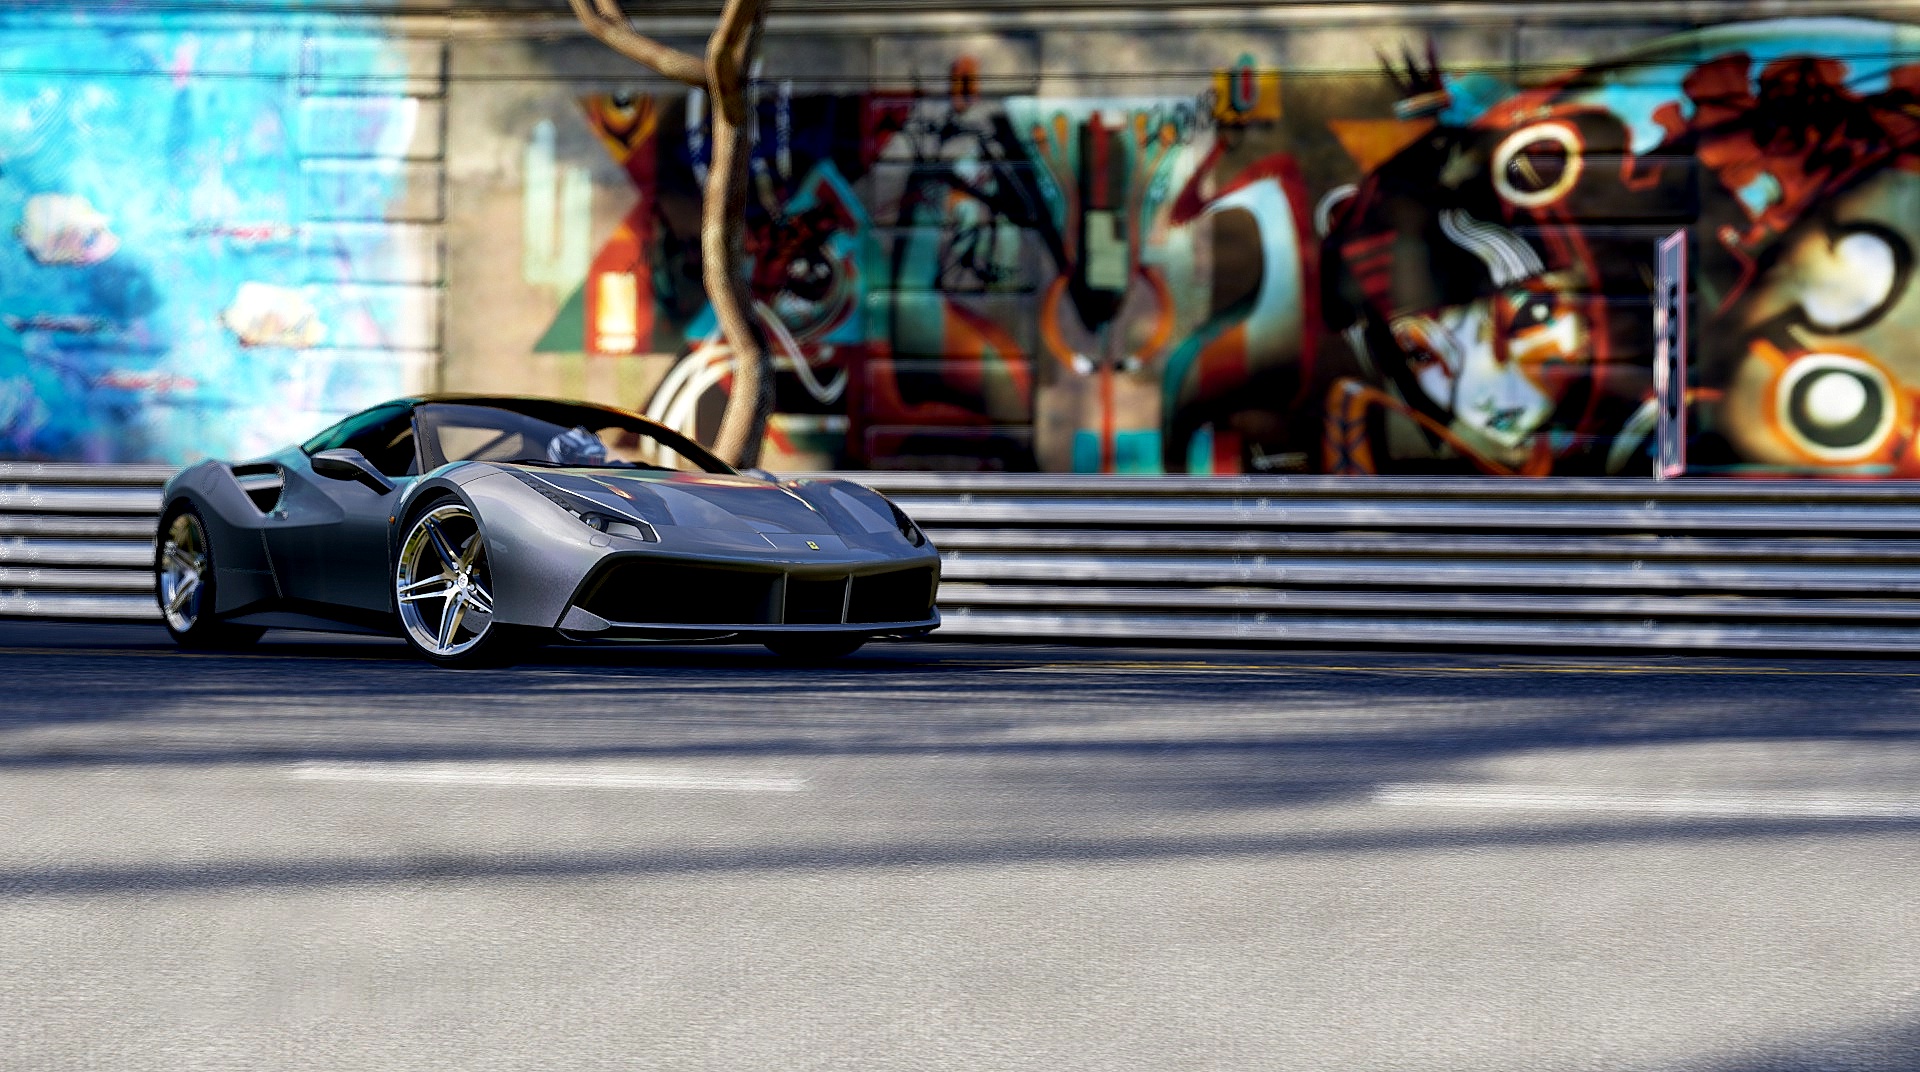
car, vehicle, sports car, supercar, race track, land vehicle, automobile make, automotive design, performance car